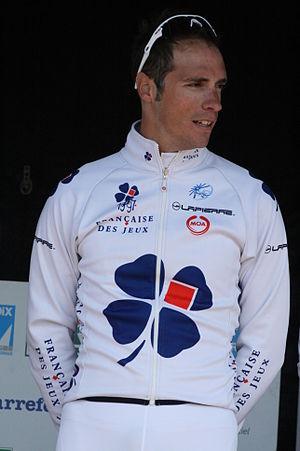
Sébastien Chavanel, lors de la présentation des équipes des 4 jours de Dunkerque 2010